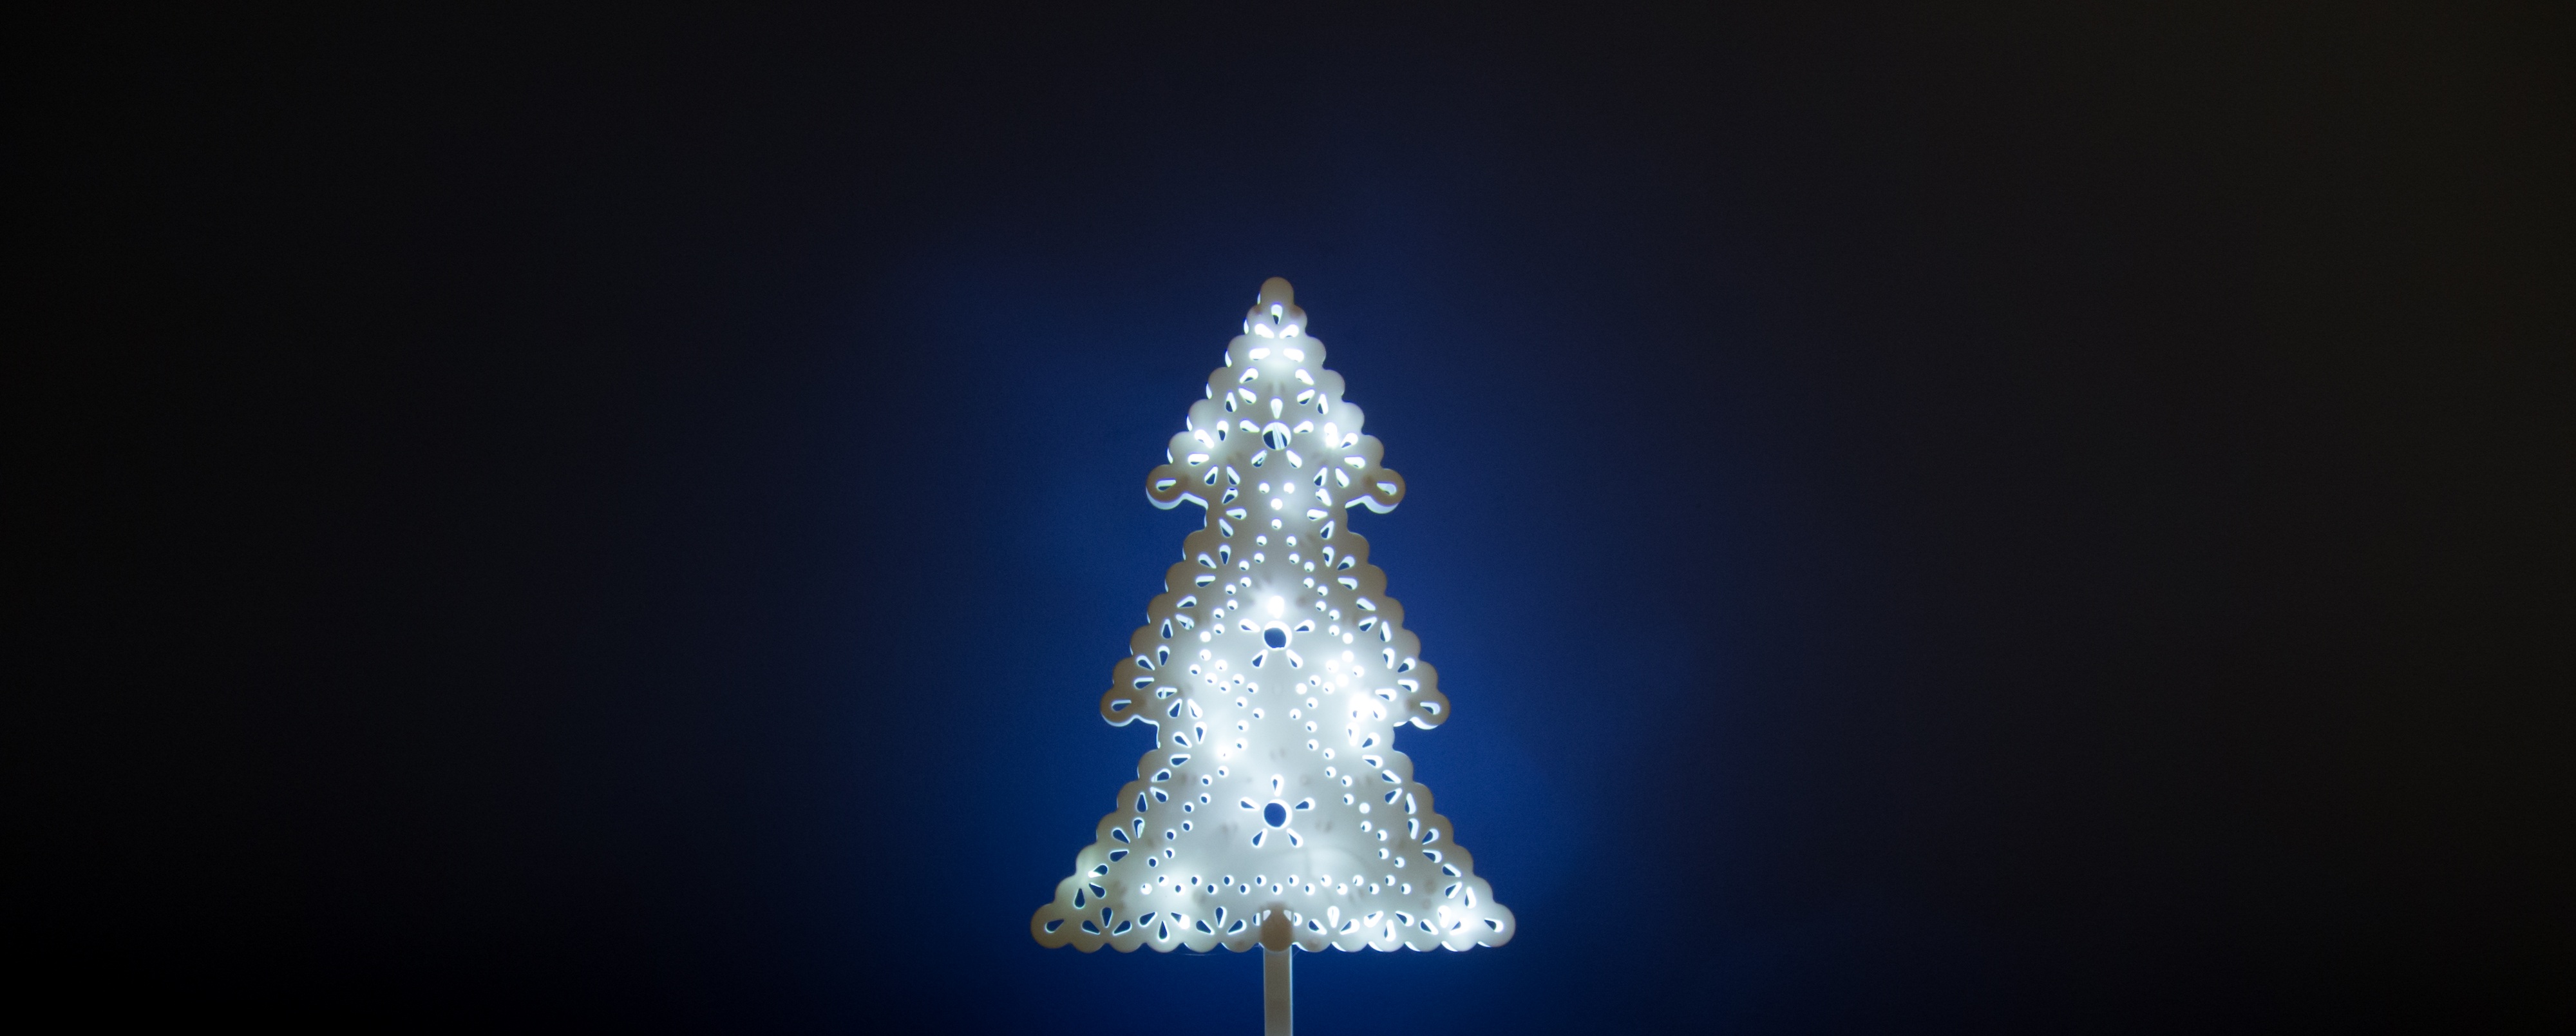
light, sky, white, night, glow, darkness, blue, christmas, lighting, decor, christmas tree, christmas ornament, christmas decoration, gradient, holidays, event, the background, the darkness